History of Cameroon

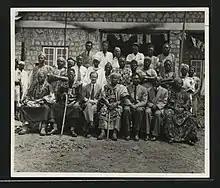
The first Premier of Southern Cameroons, Dr. Endeley (first row, third from right) in Bamenda

In 1948, the Union des populations du Cameroun (UPC), a nationalist movement, was founded and Ruben Um Nyobe took over as its leader. In May 1955, the arrests of independence activists were followed by riots in several cities across the country. The repression caused several dozen or hundreds of deaths - the French administration officially lists twenty-two, although secret reports acknowledge many more. The UPC was banned and nearly 800 of its activists were arrested, many of whom would be beaten in prison. Because they were wanted by the police, UPC activists took refuge in the forests, where they formed guerilla bands; they also took refuge in neighboring British Cameroon. The French authorities repressed these events and made arbitrary arrests. The party received the support of personalities such as Gamal Abdel Nasser and Kwame Nkrumah and France's action was denounced at the UN by representatives of countries such as India, Syria, and the Soviet Union.